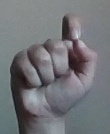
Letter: fa